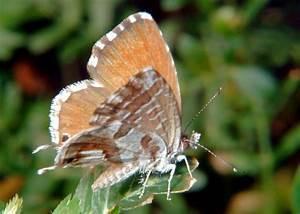
butterfly